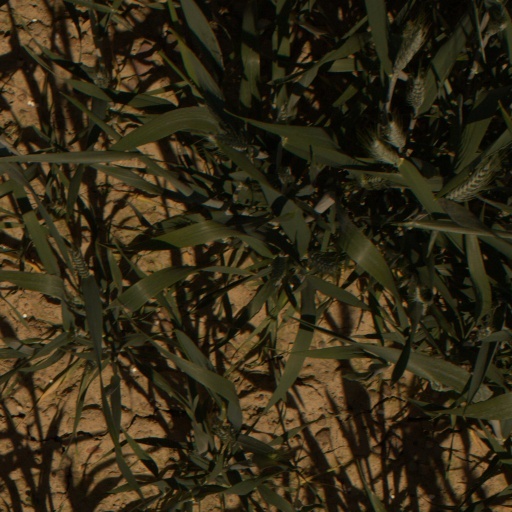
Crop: wheat